Alexandru Ioan Cuza

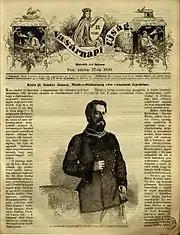
Hungarian newspaper "Vasárnapi Ujság" commented "with sympathy and respect" (Carol C. Koka) Cuza's double election in Moldavia and Wallachia

Assisted by his councilor Mihail Kogălniceanu, an intellectual leader of the 1848 revolution, Cuza initiated a series of reforms that contributed to the modernization of Romanian society and of state structures.